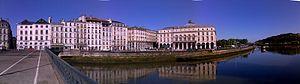
Panorama de la Mairie de Bayonne
Bayonne est une commune du sud-ouest de la France et l’une des deux sous-préfectures du département des Pyrénées-Atlantiques, en région Nouvelle-Aquitaine. La ville est située au point de confluence de l'Adour et de la Nive, non loin de l'océan Atlantique, aux confins nord du Pays basque et sud de la Gascogne, là où le bassin aquitain rejoint les premiers contreforts du piémont pyrénéen. Elle est frontalière au nord avec le département des Landes, et la limite territoriale franco-espagnole se situe à une trentaine de kilomètres au sud.